Kingdom of Galicia

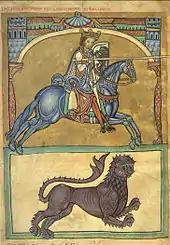
Romanesque miniature representing Alfonso IX, King of León. In the upper part appears his historic title "Rex Legionensium et Gallecie", while the lower part shows the purple lion, symbol of the Leonese monarchy

This same year, and against the advice of the Galician nobility, the Catholic monarchs sent a Castilian police and military corps, the "Santa Hermandad", to Galicia. It was soon criticised not only as an institution composed mostly of foreigners, but also as a heavy burden on the local economy, costing more than 6 million maravedi per year—by comparison, the budget of Columbus' first journey to America was just 2 million maravedi—but also due to its arbitrariness and rudeness with the local inhabitants.